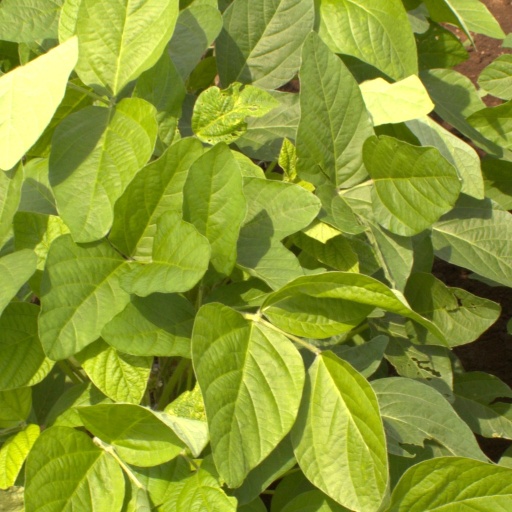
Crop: soybean